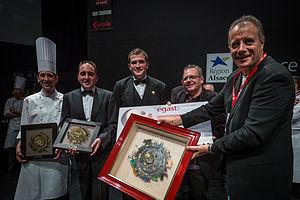
L’équipe de La Pyramide Patrick Henriroux, lauréate du Trophée Paul Haeberlin, Strasbourg 18 mars 2014.
Patrick Henriroux est un cuisinier français né le 20 novembre 1958 à Vesoul, en Haute-Saône.